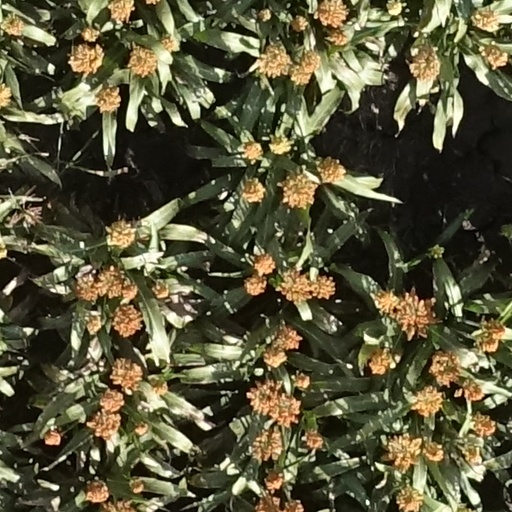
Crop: sorghum